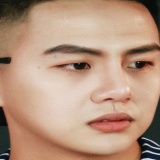
diễn viên Duy Khánh Zhou Zhou